Minoan civilization

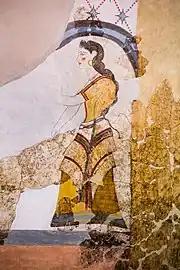
Wall painting from Akrotiri

The most famous of these are a few inlaid with elaborate scenes in gold and silver set against a black (or now black) "niello" background, whose actual material and technique have been much discussed. These have long thin scenes running along the centre of the blade, which show the violence typical of the art of Mycenaean Greece, as well as a sophistication in both technique and figurative imagery that is startlingly original in a Greek context.